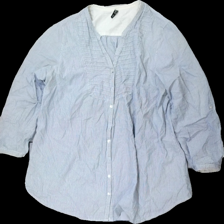
View: front
Type: Blouse
Category: Ladies
Brand: Kappahl
Brand text on label: xlnt
Colors: Blue, White
Material: 100% cotton
Pattern: Striped
Cut: Regular
Size: XL
Season: All
Stains: Major
Damage: fläck arm
Damage location: middle left
Damage 2: gul krage
Damage 2 location: top center
Price range: <50
Recommended usage: Export
Description: randig blus med fläck på armen och gul krage